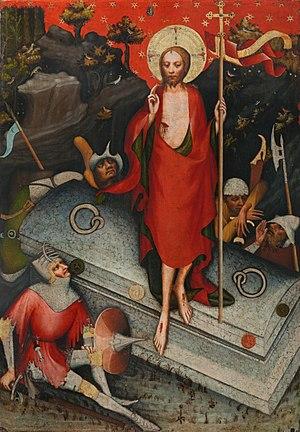
La Galerie nationale de Prague est le musée tchèque situé à Prague, qui abrite les collections nationales d'art de l'Antiquité au XXIᵉ siècle.
Le Maître de Wittingau est un peintre du gothique international de la seconde moitié du XIVᵉ siècle, représentant majeur de l'école de Bohême. Il est célèbre pour être l'auteur de panneaux pour le retable de l'église abbatiale Saint-Éloi de Wittingau, appartenant alors aux augustins. Ces tableaux représentent des épisodes de la Passion du Christ et se trouvent aujourd'hui à la filiale de la galerie nationale de Prague, au couvent Sainte-Agnès. Il en subsiste trois: Le Christ au Mont des Oliviers, La Mise au tombeau du Christ et La Résurrection du Christ.